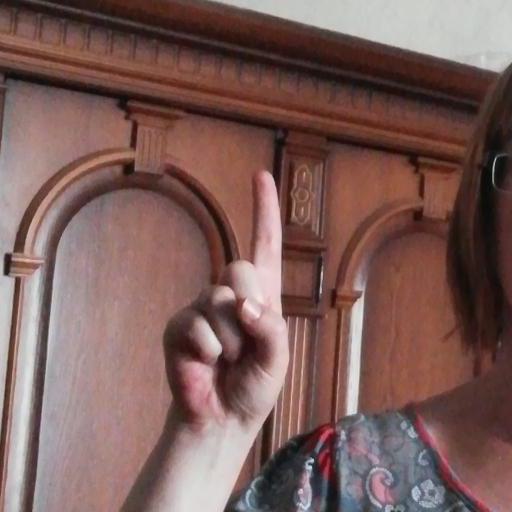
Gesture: one